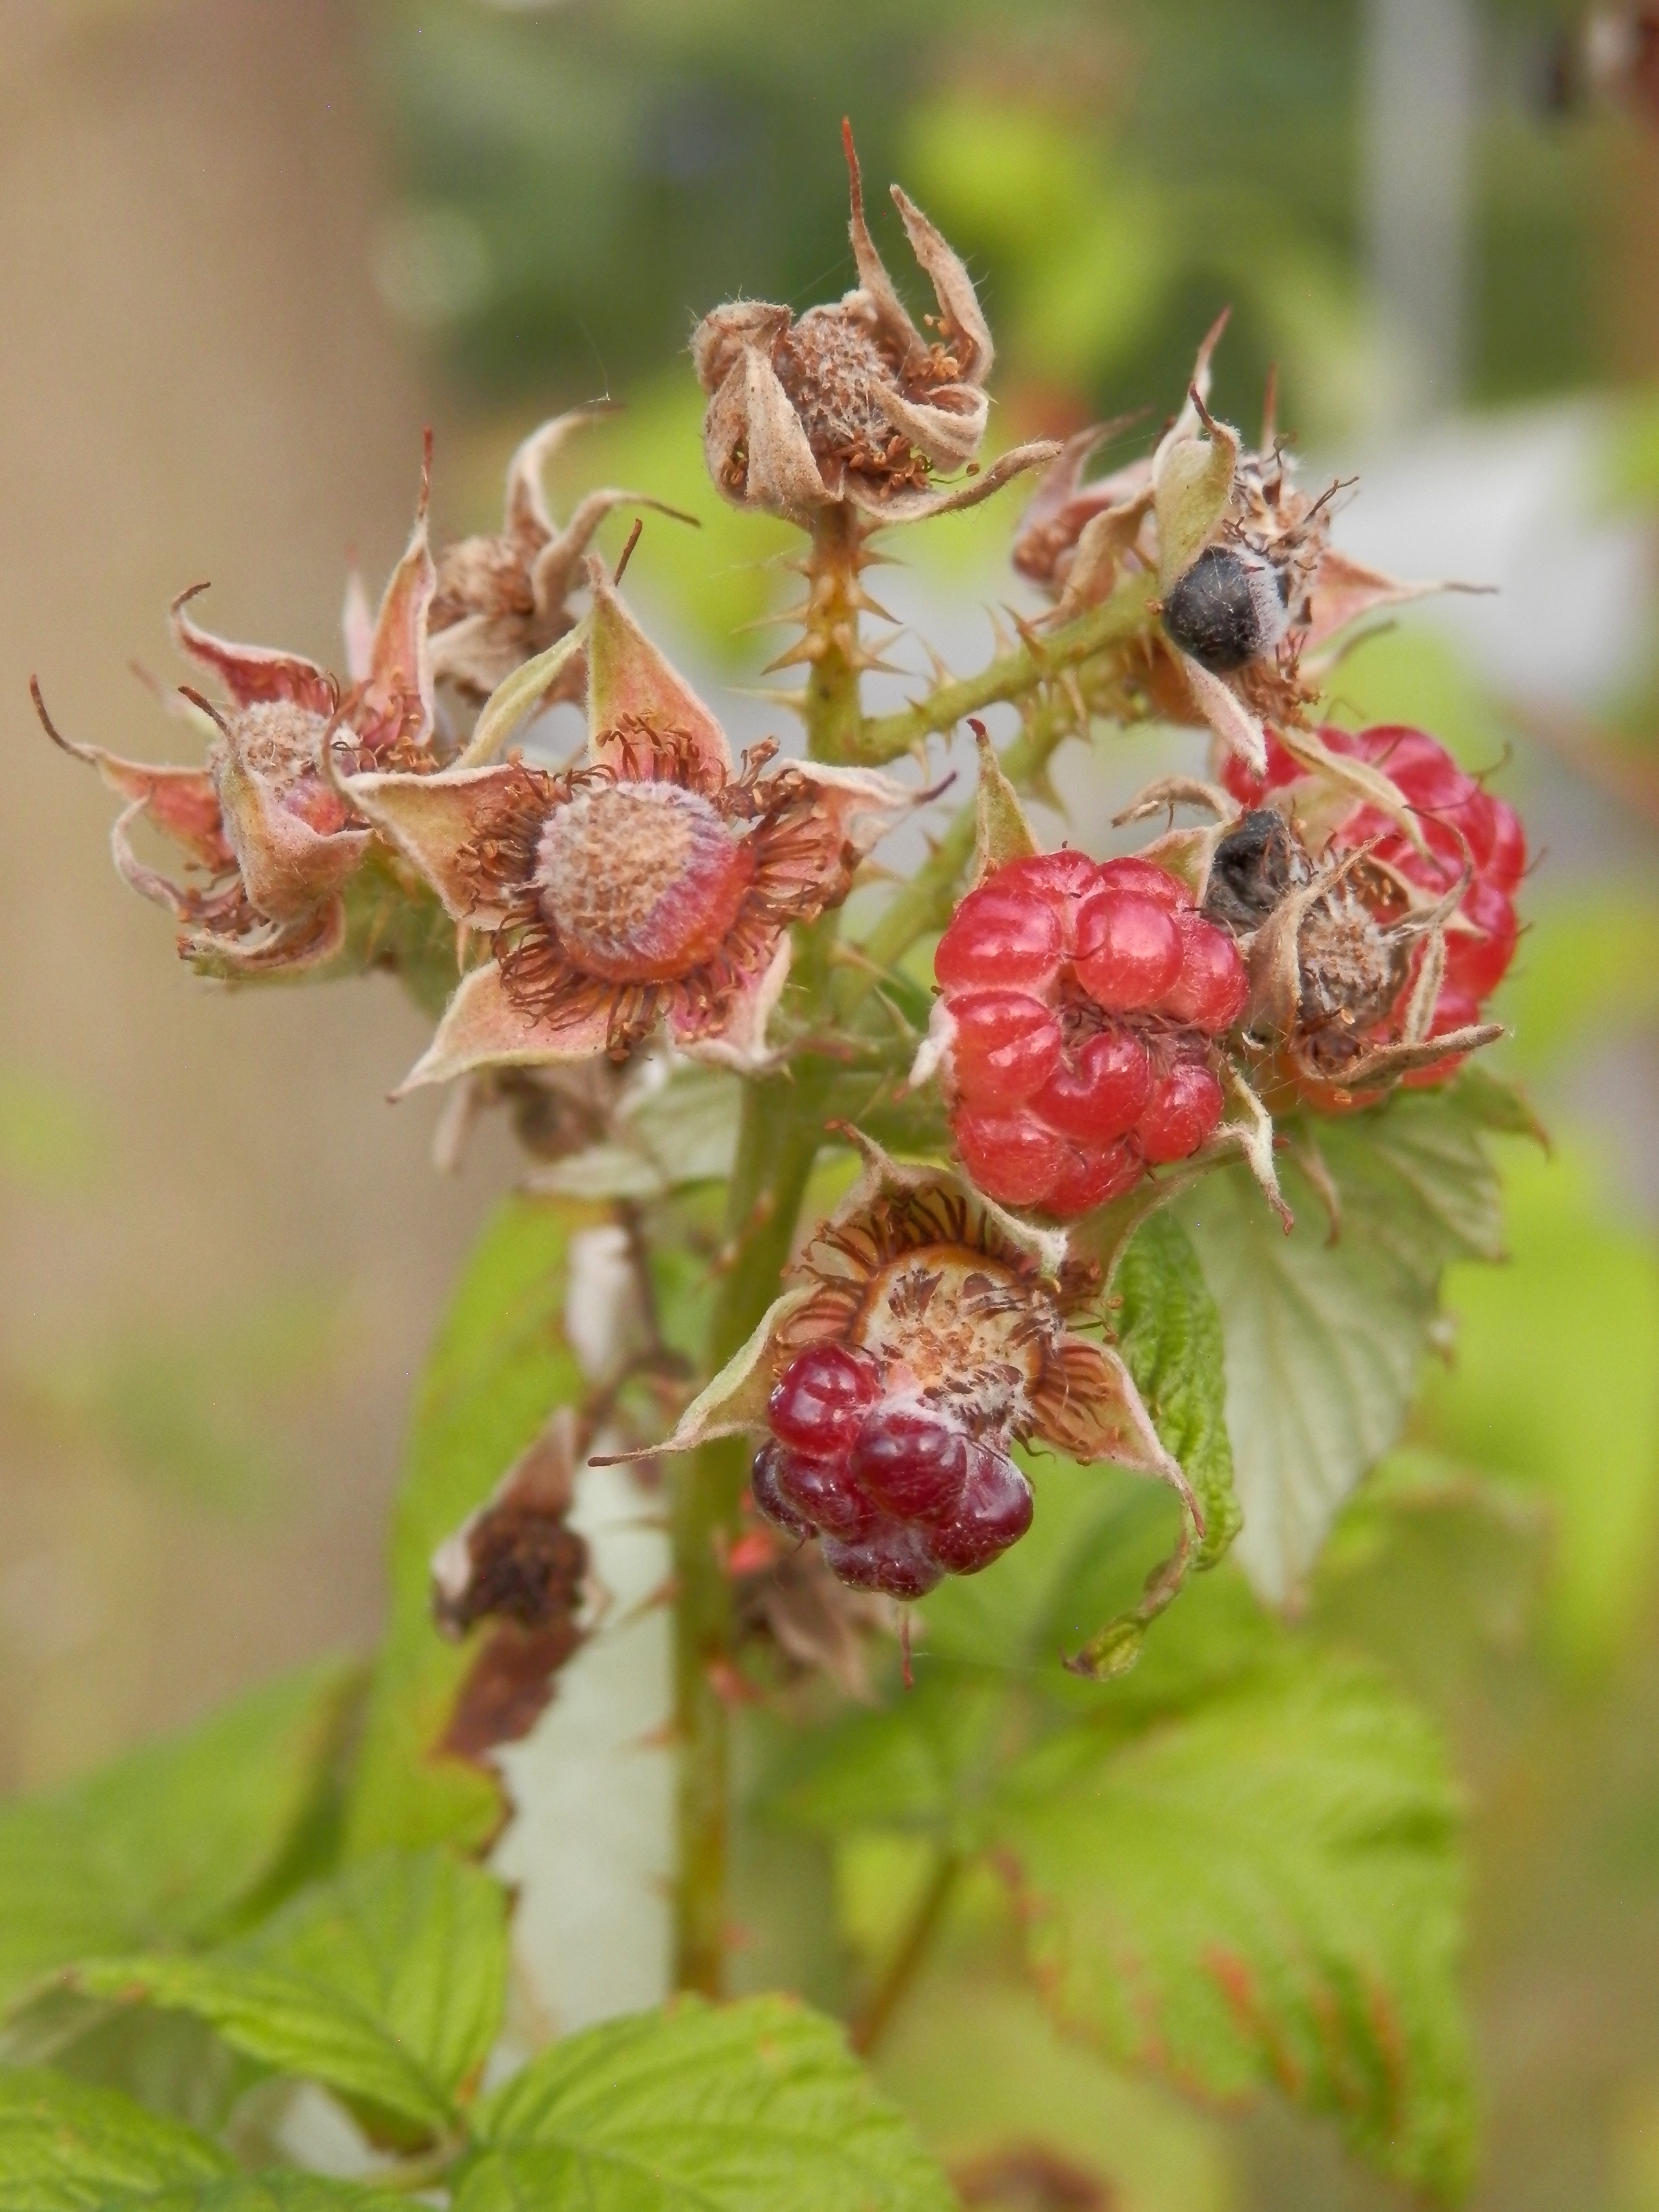
nature, branch, blossom, plant, fruit, berry, flower, dry, food, harvest, produce, flora, blackberry, berries, shrub, fruits, flowering plant, rose family, currant, land plant, wine raspberry